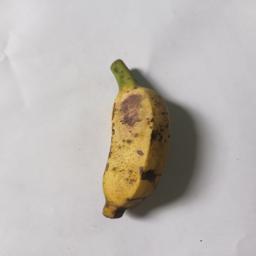
Banana variety: Bangla Kola